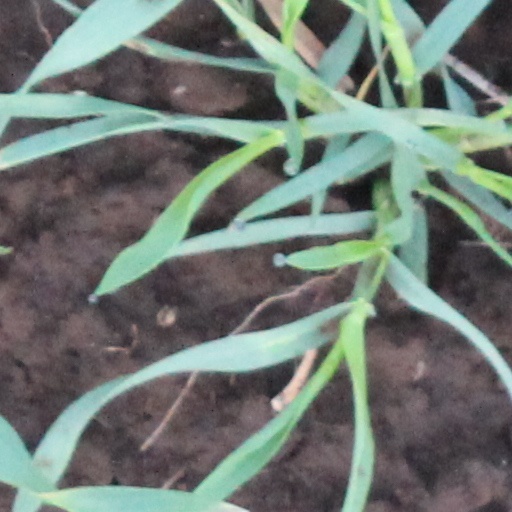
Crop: wheat